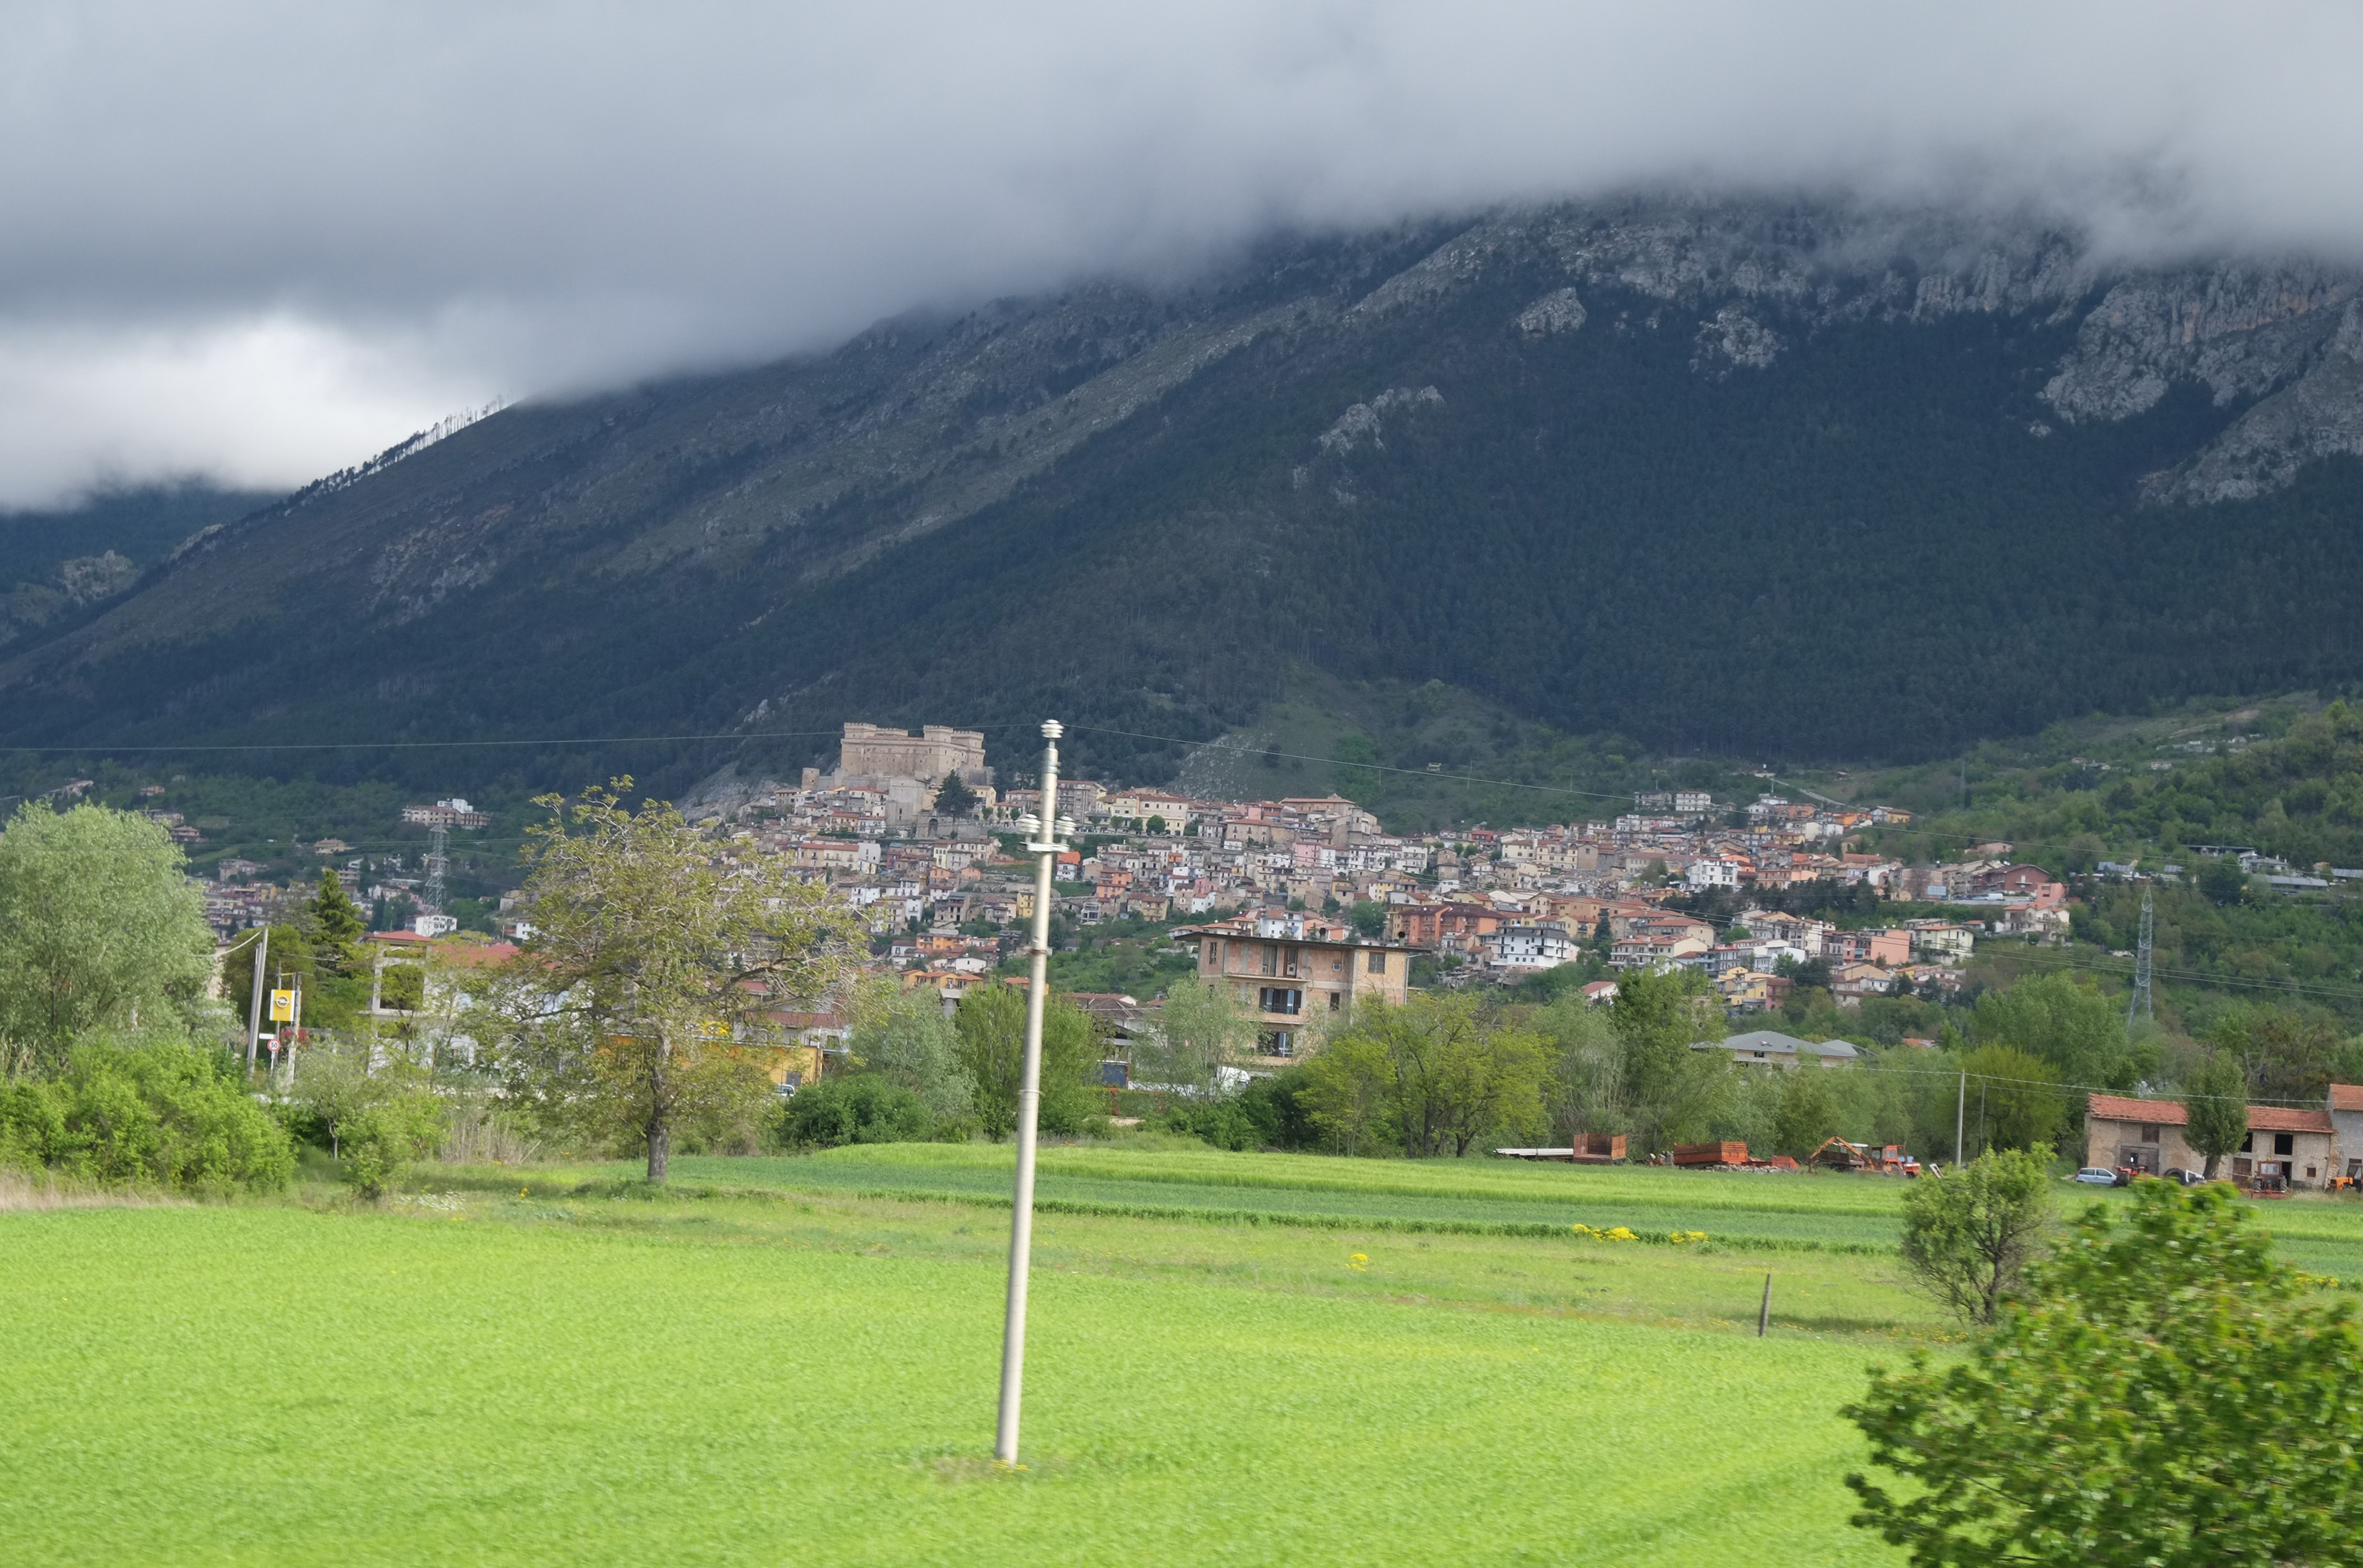
landscape, tree, mountain, field, meadow, hill, valley, mountain range, italy, highland, plain, alps, plateau, fuji, fujix, fujixe1, e1, rural area, geographical feature, mountainous landforms, sport venue